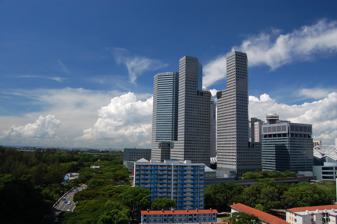
Building: Suntec City
Country: Malaysia
Year built: 1997
Integrated Development in Marina Centre, Singapore Suntec City View of Suntec City General information Status Completed Type Integrated Development Architectural style Integrated office and retail Location Temasek Boulevard , Marina Centre , Singapore Coordinates 01°17′41″N 103°51′32″E / 1.29472°N 103.85889°E / 1.29472; 103.85889 Management Suntec Real Estate Investment Trust Technical details Floor count 45 Design and construction Architect(s) Tsao & McKuan Architects Other information Public transit access CC4 DT15 Promenade Suntec Singapore International Convention and Exhibition Centre, with the towers in the background Suntec City is a major mixed-use development located in Marina Centre , a subzone of the Downtown Core in Singapore, which combines a shopping mall , office buildings, and a convention centre . Construction began on 18 January 1992 and was completed on 22 July 1997. Design Suntec City Fountain of Wealth . Suntec City was designed by Tsao & McKown Architects with emphasis on Chinese feng shui . The five buildings and the convention center are arranged so that they look like a left hand when viewed aerially. The Fountain of Wealth appears like a golden ring in the palm of the hand. As the fountain is made of bronze, it is believed that the balance of metal and water paves the way for success. Further, the specially selected Chinese name, 新达, means "new achievement". History On 17 December 1987, the Singapore government announced the building of an exhibition and convention centre in Marina Centre . The tender was put up by Urban Redevelopment Authority (URA) and closed on 16 August 1988. Three companies submitted bids for the tender: Suntec City Development Pte Ltd, a joint bid by Kuok Ltd, Shangri-La Hotel , and UOL Investment Holdings, and Sino International Real Estate Agency Ltd. Suntec City Development was headed by Suntec Investment, a Singapore based investment company formed in 1986, consisting of Hong Kong tycoons such as Run Run Shaw , Li Ka-shing and Frank Tsao . Kuok Ltd was headed by Robert Kuok , a Malaysian billionaire and businessman. Sino International Real Estate Agency was headed by Ng Teng Fong , a Singaporean real estate tycoon . In December 1988, it was announced that Suntec City Development won the bid and it had to finish constructing the Convention and Exhibition Centre within four and a half years while the remaining office blocks in ten years. In mid July 2024, the sedan car crashed downwards & turned upside down into the Fountain of Wealth along Temasek Boulevard. The person who was seated nearby heard a “loud bang” when the incident occurred around 12:15am. The water fountain barricade appeared to be broken, and debris could be seen scattered on the fountain ground. The male car driver was conscious when he was taken to hospital and is being investigated for dangerous driving while a passenger suffered deep cuts & bone injuries. Singapore Civil Defence Force (SCDF) said they were alerted to a road traffic accident at 3 Temasek Boulevard around 12:20am. Areas Suntec Singapore International Convention and Exhibition Centre Suntec Singapore International Convention and Exhibition Centre Drop off area The Singapore International Convention and Exhibition Centre was officially opened on 30 August 1995. In 2004, the convention centre was renamed as Suntec Singapore International Convention and Exhibition Centre as part of a rebranding exercise. The convention centre has a total of 100,000 square metres (1,100,000 sq ft) of space, over multiple levels. During the 2010 Summer Youth Olympics , the convention centre hosted the boxing, fencing, handball, judo, taekwondo, and wrestling competitions. The building was renovated from October 2012 to June 2013. The 18th edition of Wikimania , Wikimedia Movement 's largest annual event, was held here from 15-19 August 2023. Suntec City Mall Tropics Atrium of Suntec City Mall (2009) Interior of Suntec City Mall (2014) The Suntec City Mall is a shopping centre located within Suntec City. Opened in 1994 together with initial phases of the Suntec City development, it was the largest shopping centre in Singapore with 82,500 square metres (888,000 sq ft) of retail space until the opening of VivoCity in 2006. It also offers a club house called the Suntec City Guild House located on the fifth storey. The large mall boasts some 360 outlets spread over 4 floors in an L-shaped configuration. To help shoppers to navigate around the mall, it was divided into four zones, namely: The West Wing , located on the lower floors of the Suntec Singapore International Convention and Exhibition Centre , offering high-end international labels targeted specifically at convention delegates and tourists. It reopened in June 2013. The North Wing includes high end tenants, and alfresco dining outlets. The Fountain Terrace is located around the Fountain of Wealth , and specialises in food and beverage outlets. The East Wing at the north-eastern end of the mall is dedicated to entertainment, technology and lifestyle related tenants. Office towers The five office towers of Suntec City The office towers comprise five buildings named Towers One through Five with four containing 45 stories and one 18 stories. The latter has 2,600 square metres (28,000 sq ft) of net lettable floor area on each floor while the 45-storey towers consist of floor plates ranging from 930 to 1,300 square metres (10,000 to 14,000 sq ft). In total, there are about 210 thousand m 2 (2.3 million sq ft) of office space. Tower One to Four is 45-storey representing the 4 fingers and Tower 5 is 18-storey representing the thumb. Suntec City Office Towers houses a number of foreign diplomatic/non-diplomatic missions that are resident in Singapore. the Embassy of Spain on the 39th floor of Tower 1, Hong Kong Economic and Trade Office on the 34th floor of Tower 2, the Embassy of Rwanda on the 14th floor of Tower 3, the Embassy of Chile on the 24th floor of Tower 3, the Embassy of Qatar on the 41st floor of Tower 3, and the Taiwan Trade Center on the 9th floor of Tower 4. Accolades Suntec City was awarded two FIABCI Prix d' Excellence awards for excellence in all aspects of real estate development (Overall winner and Commercial / Retail winner) in 1999. Suntec has claimed other prizes, including the 1998 Tourism Award from the Singapore Tourism Board . See also Fountain of Wealth List of convention and exhibition centres References